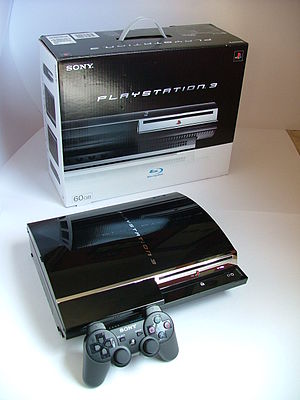
PlayStation 3 / Hardware og tilbehør / Hardware
En 60 GB PlayStation 3-enhed med boks og controller. Bemærk den forkromede dekoration med logoet i sølv på denne udgåede model.
PlayStation 3 er den tredje spillekonsol produceret af Sony Computer Entertainment, og efterfølgeren til PlayStation 2 som en del af PlayStation-serien. PlayStation 3 konkurrerer med Microsofts Xbox 360 og Nintendos Wii som en del af syvendegenerations spillekonsoller.